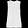
Label: T - shirt / top